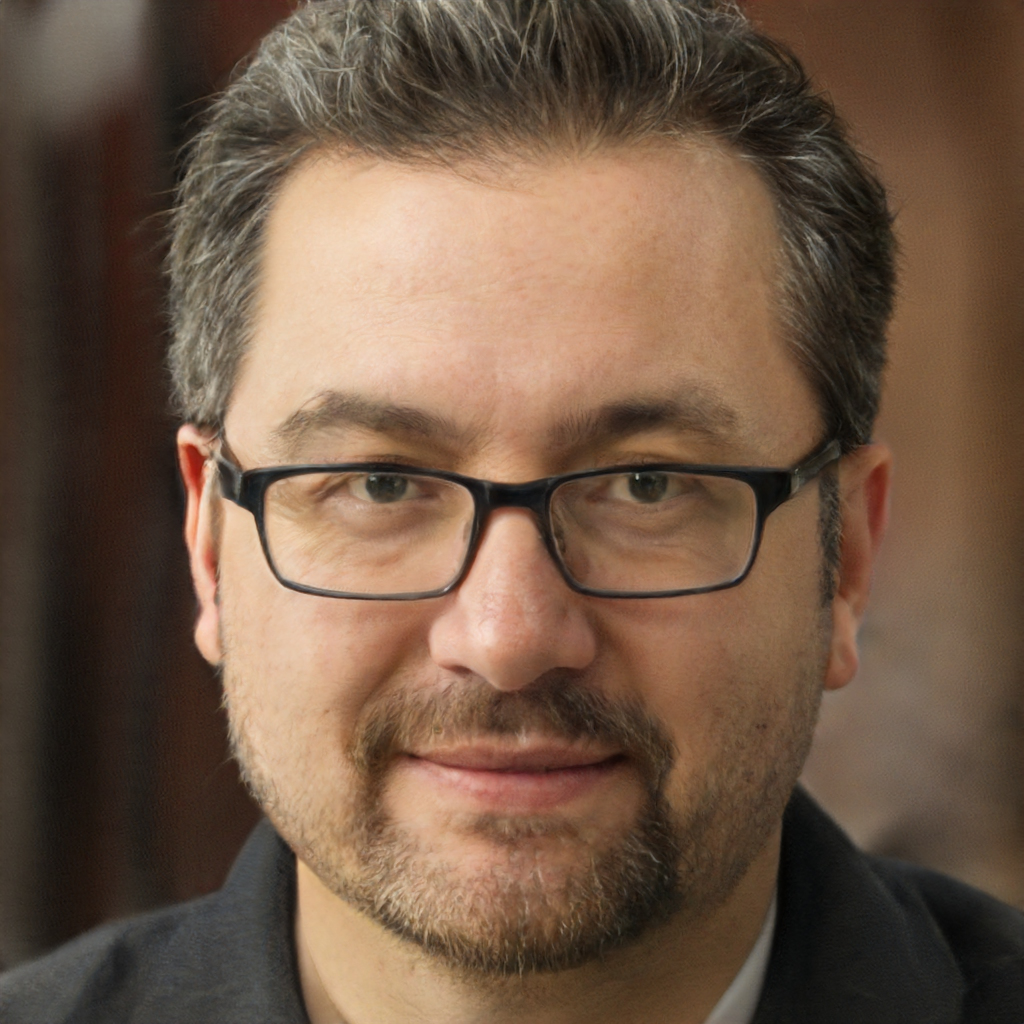
Gender: Male